Coastal fish

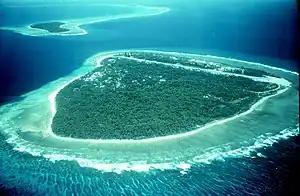
Coral reefs support flourishing ecosystems, paradoxically in clear, low nutrient waters, along tropical continental coasts and around volcanic islands. Coral reef fish are numerous and diverse.

In tropical waters, coral reef fish live amongst or in close relation to coral reefs. Coral reefs form complex ecosystems with tremendous biodiversity. Coral reef fish can be particularly colourful and interesting to watch. Hundreds of species can exist in a small area of a healthy reef, many of them hidden or well camouflaged. Reef fish have developed many ingenious specialisations adapted to survival on the reefs. Coral reefs occupy less than one per cent of the surface area of the world oceans, yet they provide a home for 25 per cent of all marine fish species.